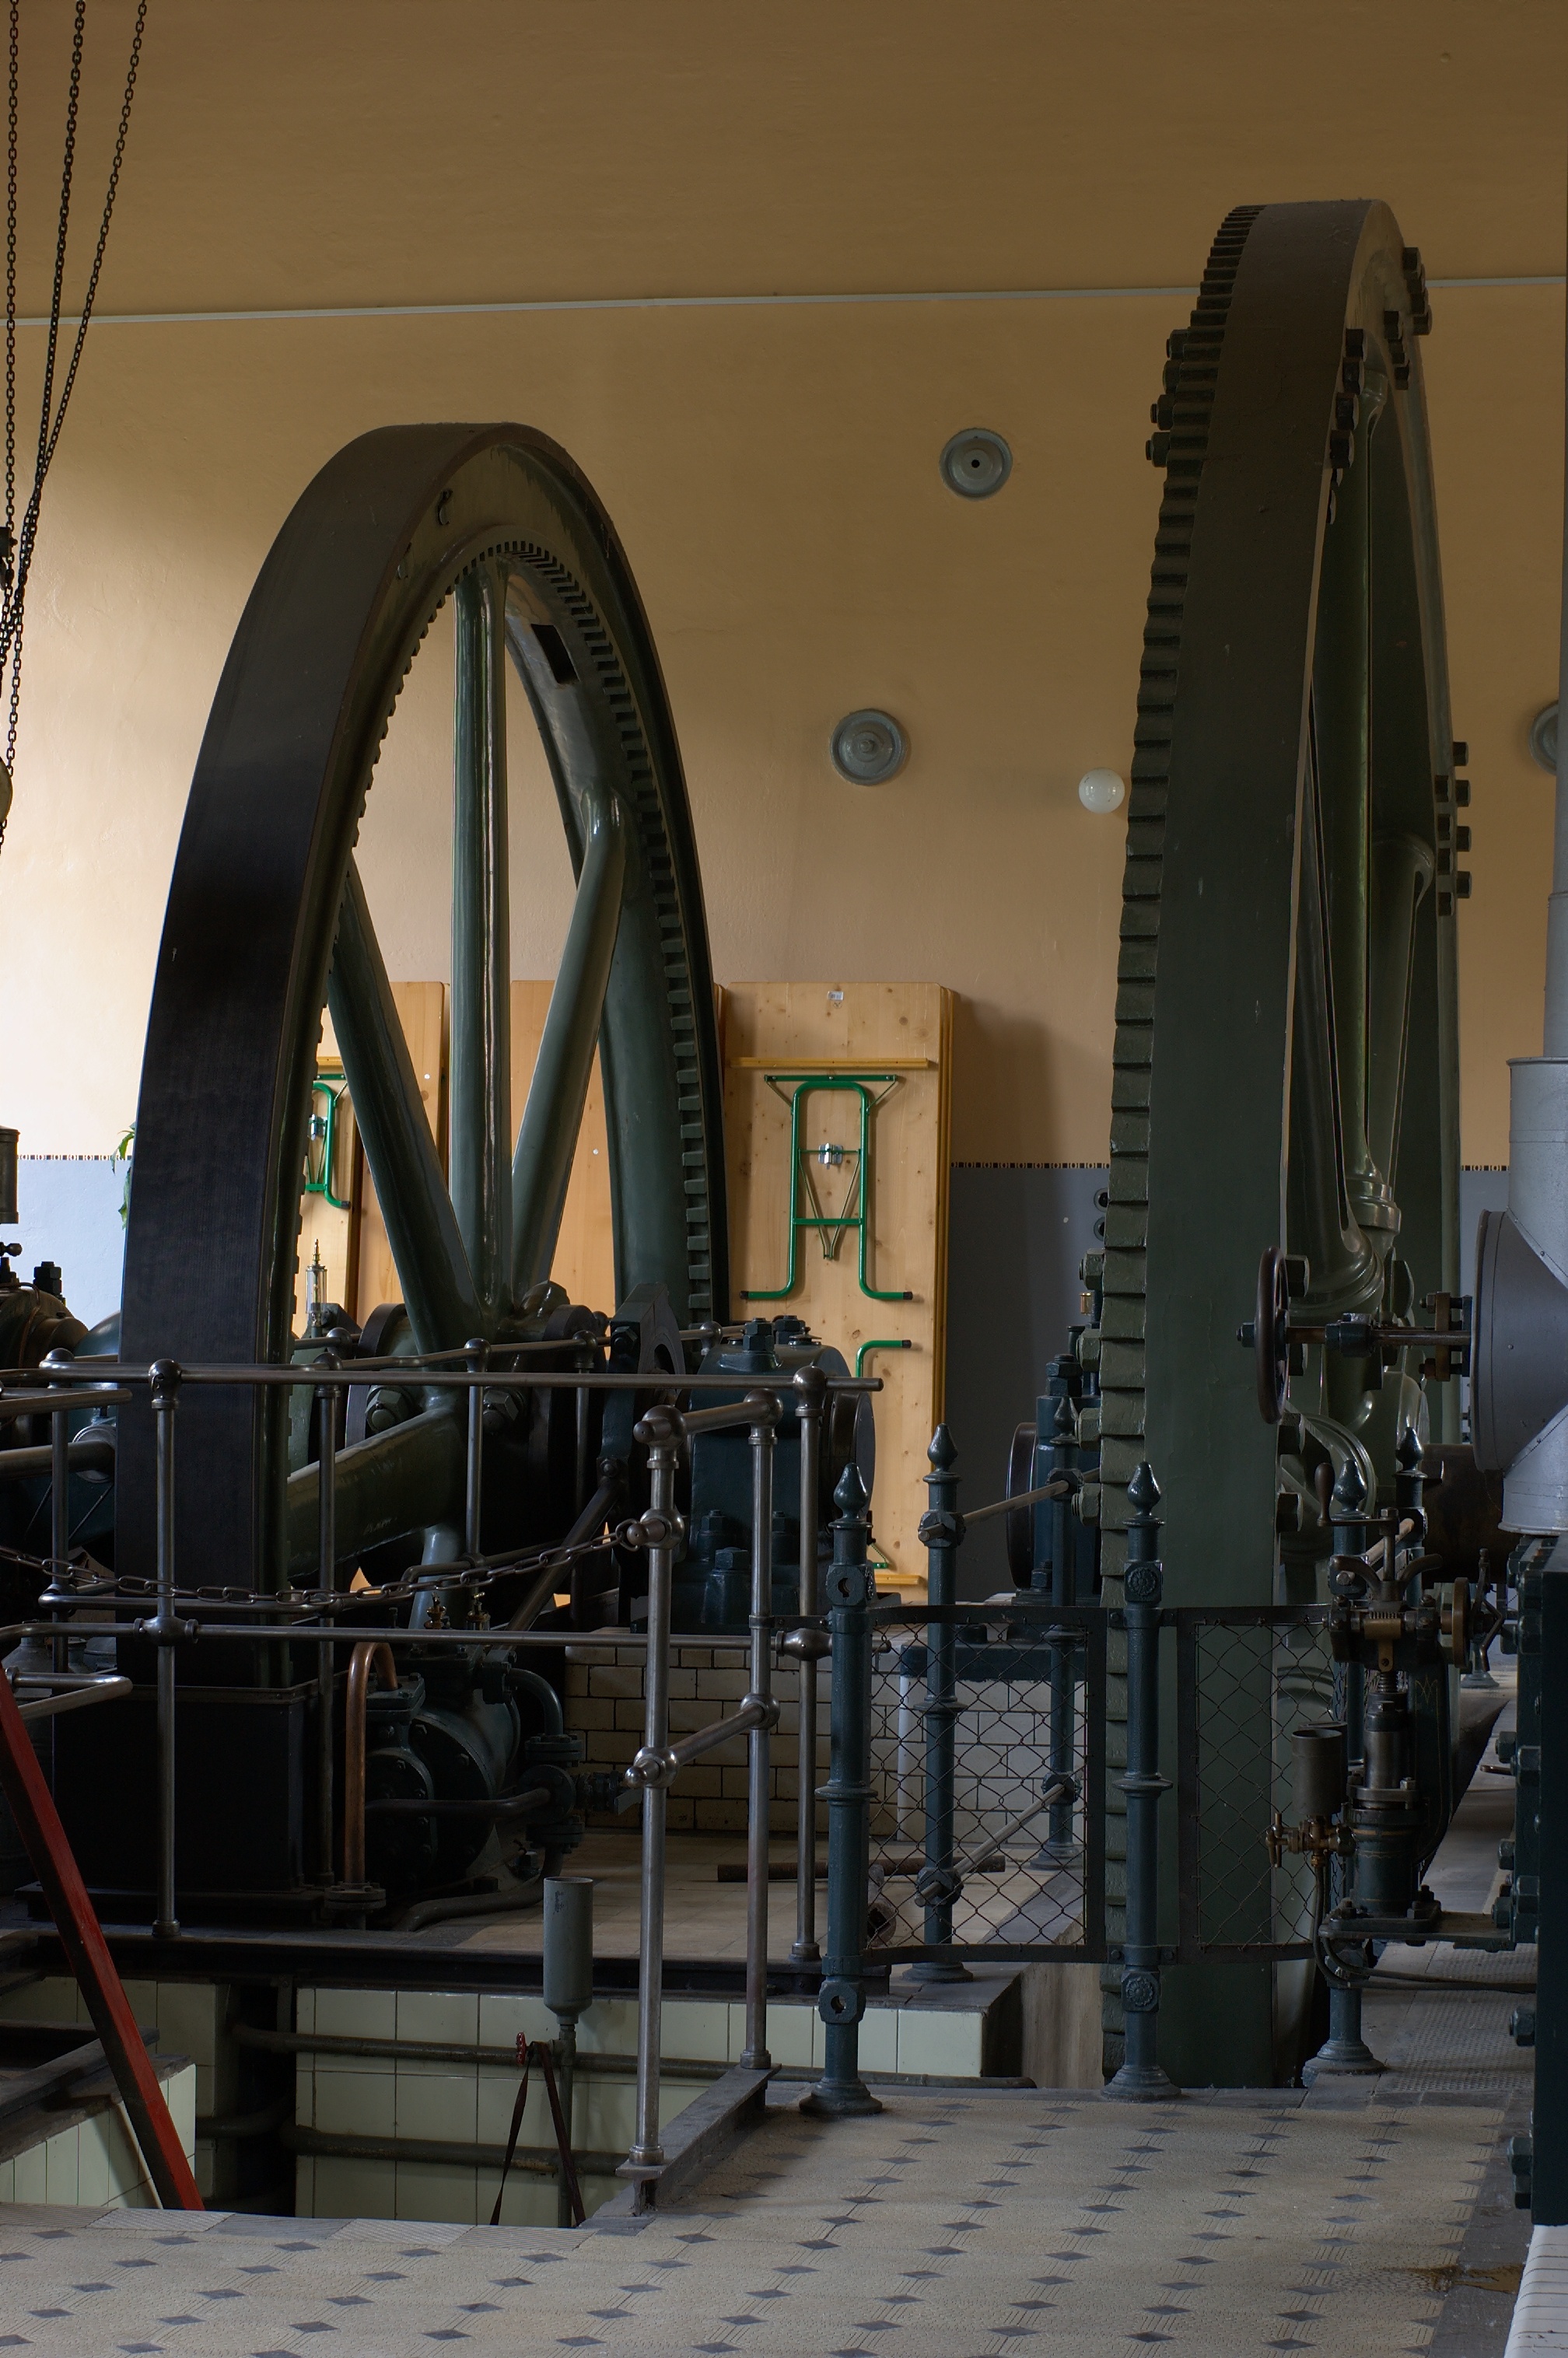
architecture, arch, museum, interior design, 50mm, rawtherapee, germany, deutschland, berlin, pentax, tourist attraction, lenstagged, steffenzahn, k100d, justpentax, waterworks, fa50, fa50mm, smcpentaxfa11450mm, pentaxfa50mm, smcpfa50mmf14, grunewald, wasserwerk